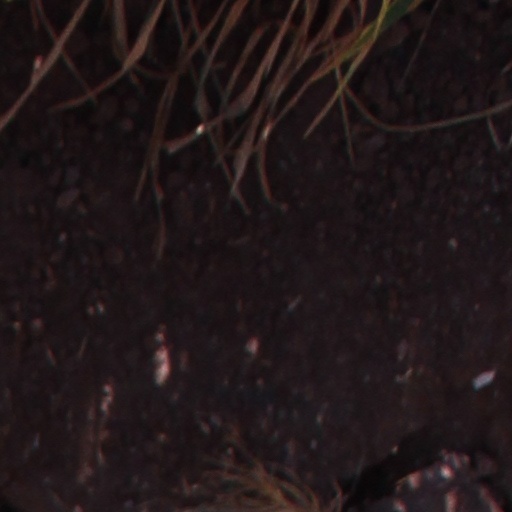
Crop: wheat